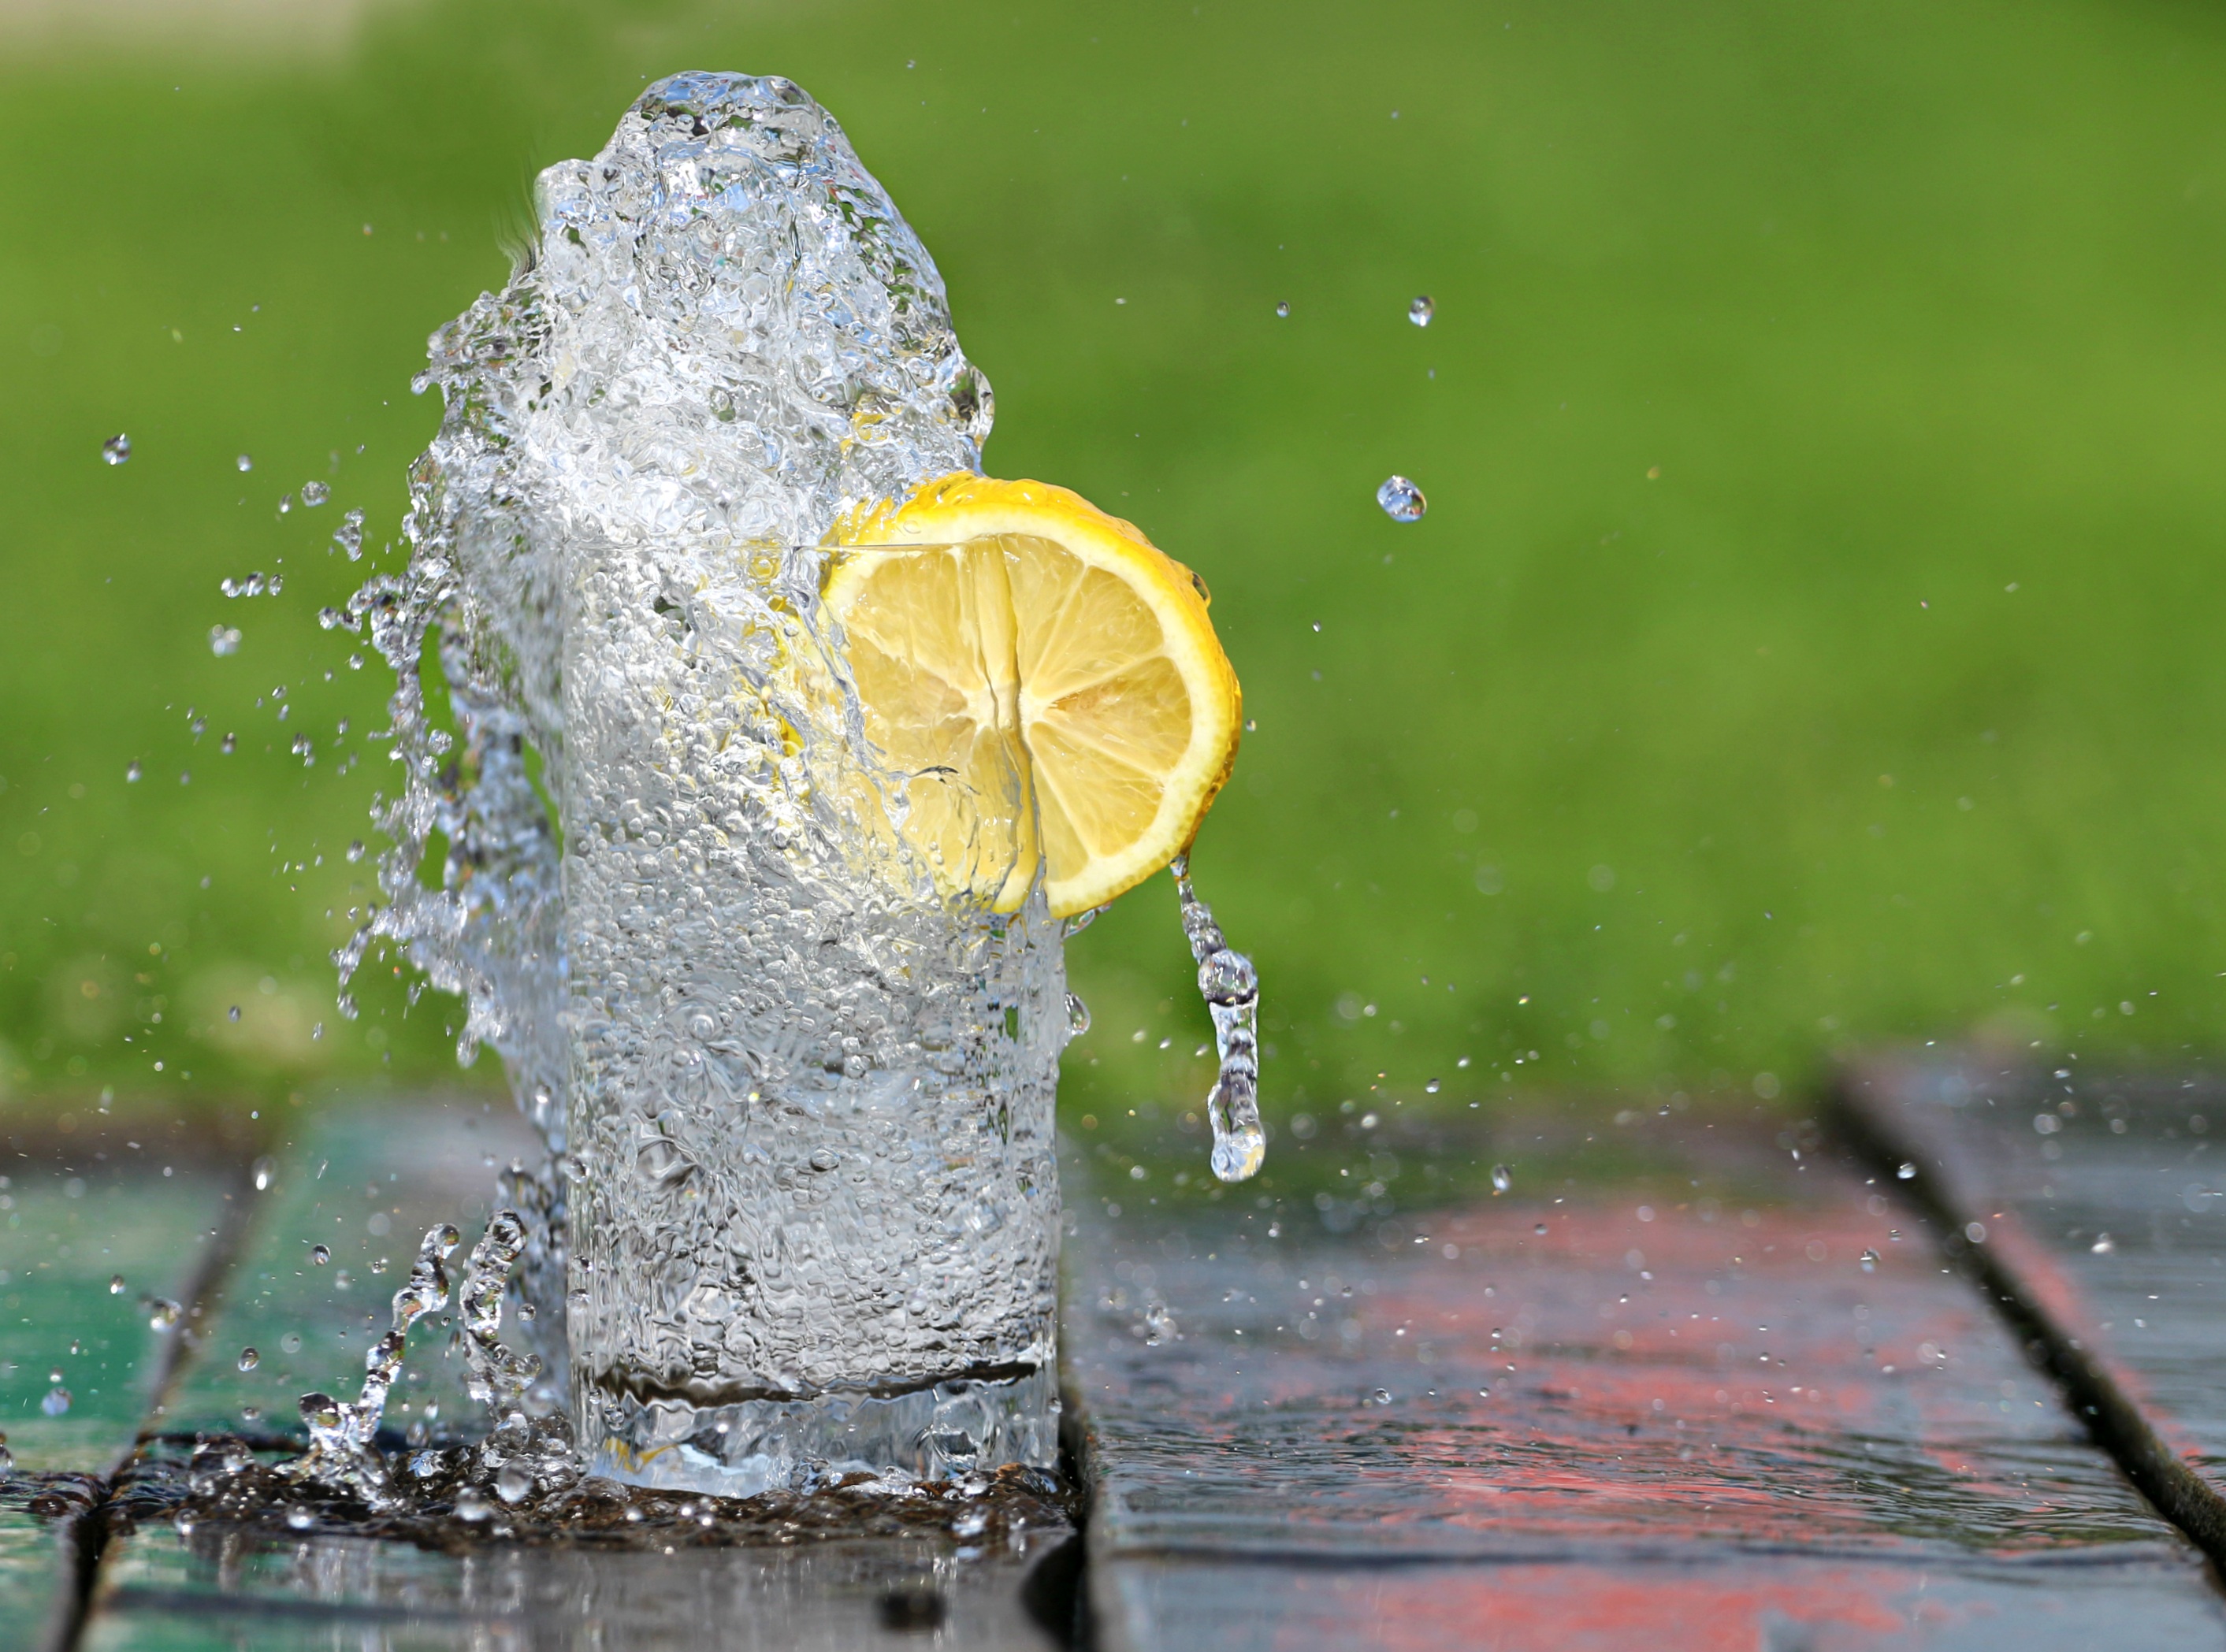
water, nature, leaf, flower, glass, wildlife, green, reflection, drink, heat, fauna, lemon, close up, fountain, bubbles, macro photography